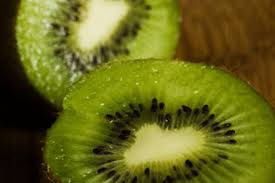
Label: Kiwi